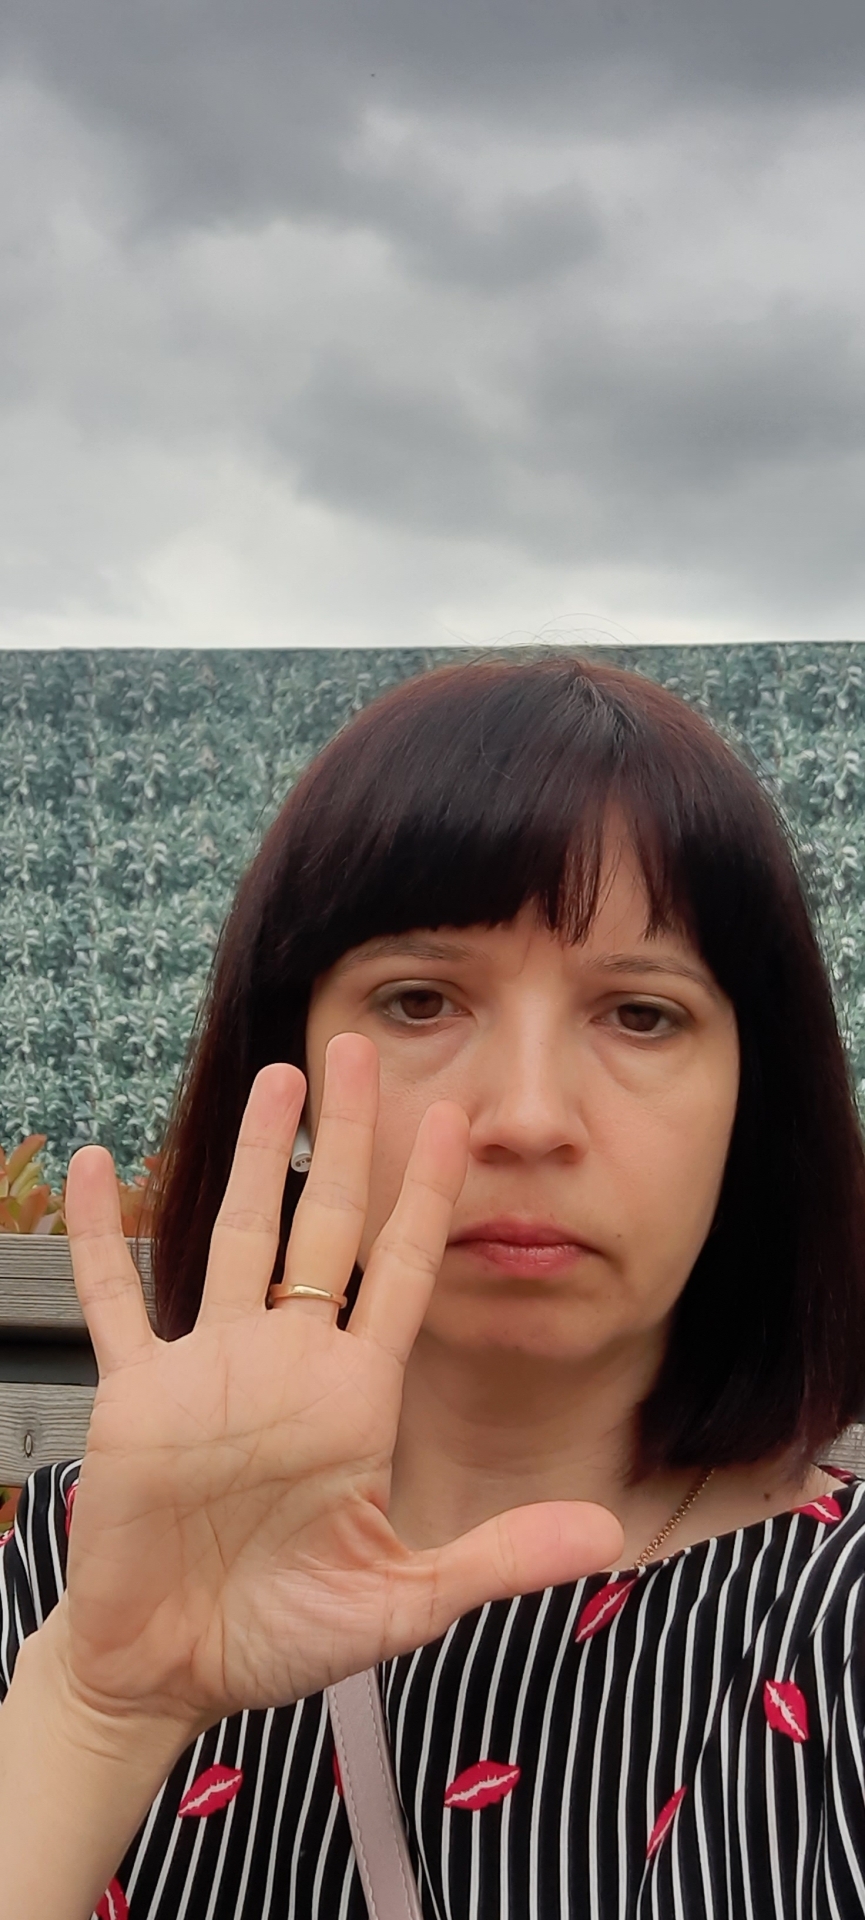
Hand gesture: palm